Zero S

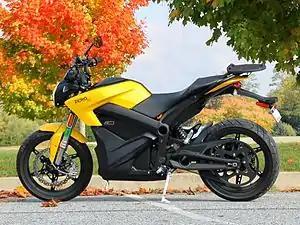
2014 model

The Zero S is an electric motorcycle made by Zero Motorcycles.